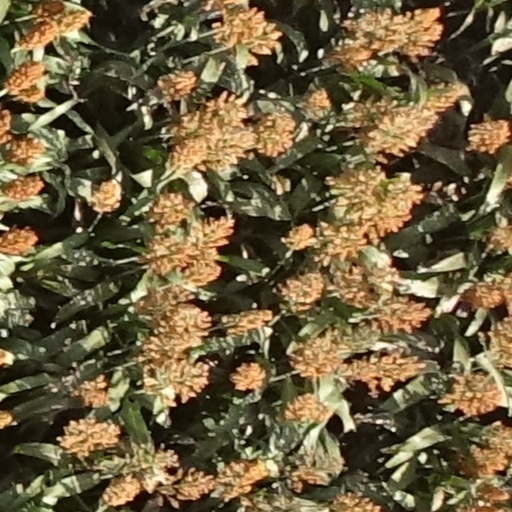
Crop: sorghum